Haywards Heath Tunnel

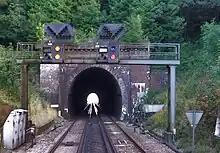
Southern portal of Haywards Heath tunnel

Haywards Heath Tunnel is a railway tunnel on the Brighton Main Line between Haywards Heath and Wivelsfield. It is 264 yards (241 metres) long and is one of the shortest tunnels on the line.